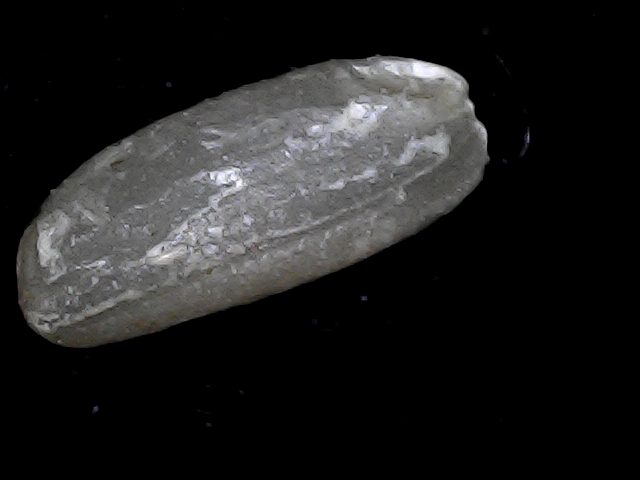
Rice variety: BD79